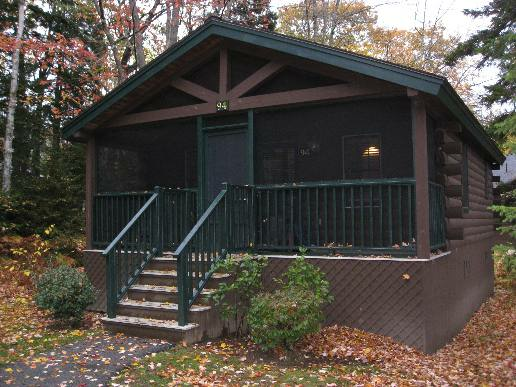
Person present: No